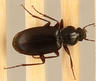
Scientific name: Calathus advena
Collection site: Rocky Mountains NEON (RMNP), plot RMNP_012